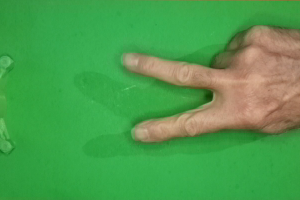
Label: scissors